Rinderpest

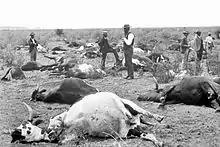
Cows dead from rinderpest in South Africa, 1896

A major outbreak affected the whole of the British Isles for three years after 1865. In August 1865 an Order of the British Privy Council required the slaughter of rinderpest-affected cattle. By early May 1867, the overall slaughter total was around 75,000 cattle, which at that time had a value of approximately £10 per head. Initially, £55,000 was granted (after a period of delay) to compensate farmers where they complied with the slaughter directive but had no other source of compensation. In certain areas, such as Aberdeenshire and Norfolk, farmers had banded together to provide mutual assurance by creating a resource pool against the risk of rinderpest. Because the initial slaughter regime was not backed by compensation, it was the presence of a voluntary mutual assurance scheme that drove down the infection rates by guaranteeing payment for compliance with the government instruction. The Privy Council ordered a detailed investigation of the disaster, which reported in 1868.